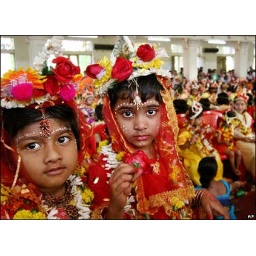
Hindu girls in traditional dress are worshipped by devotees at the Adyapith Kali temple near Calcutta